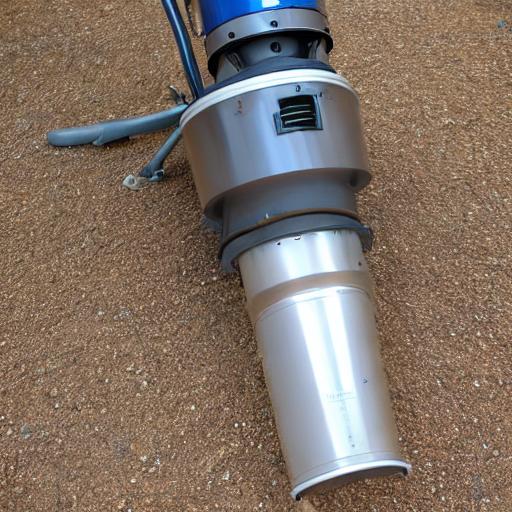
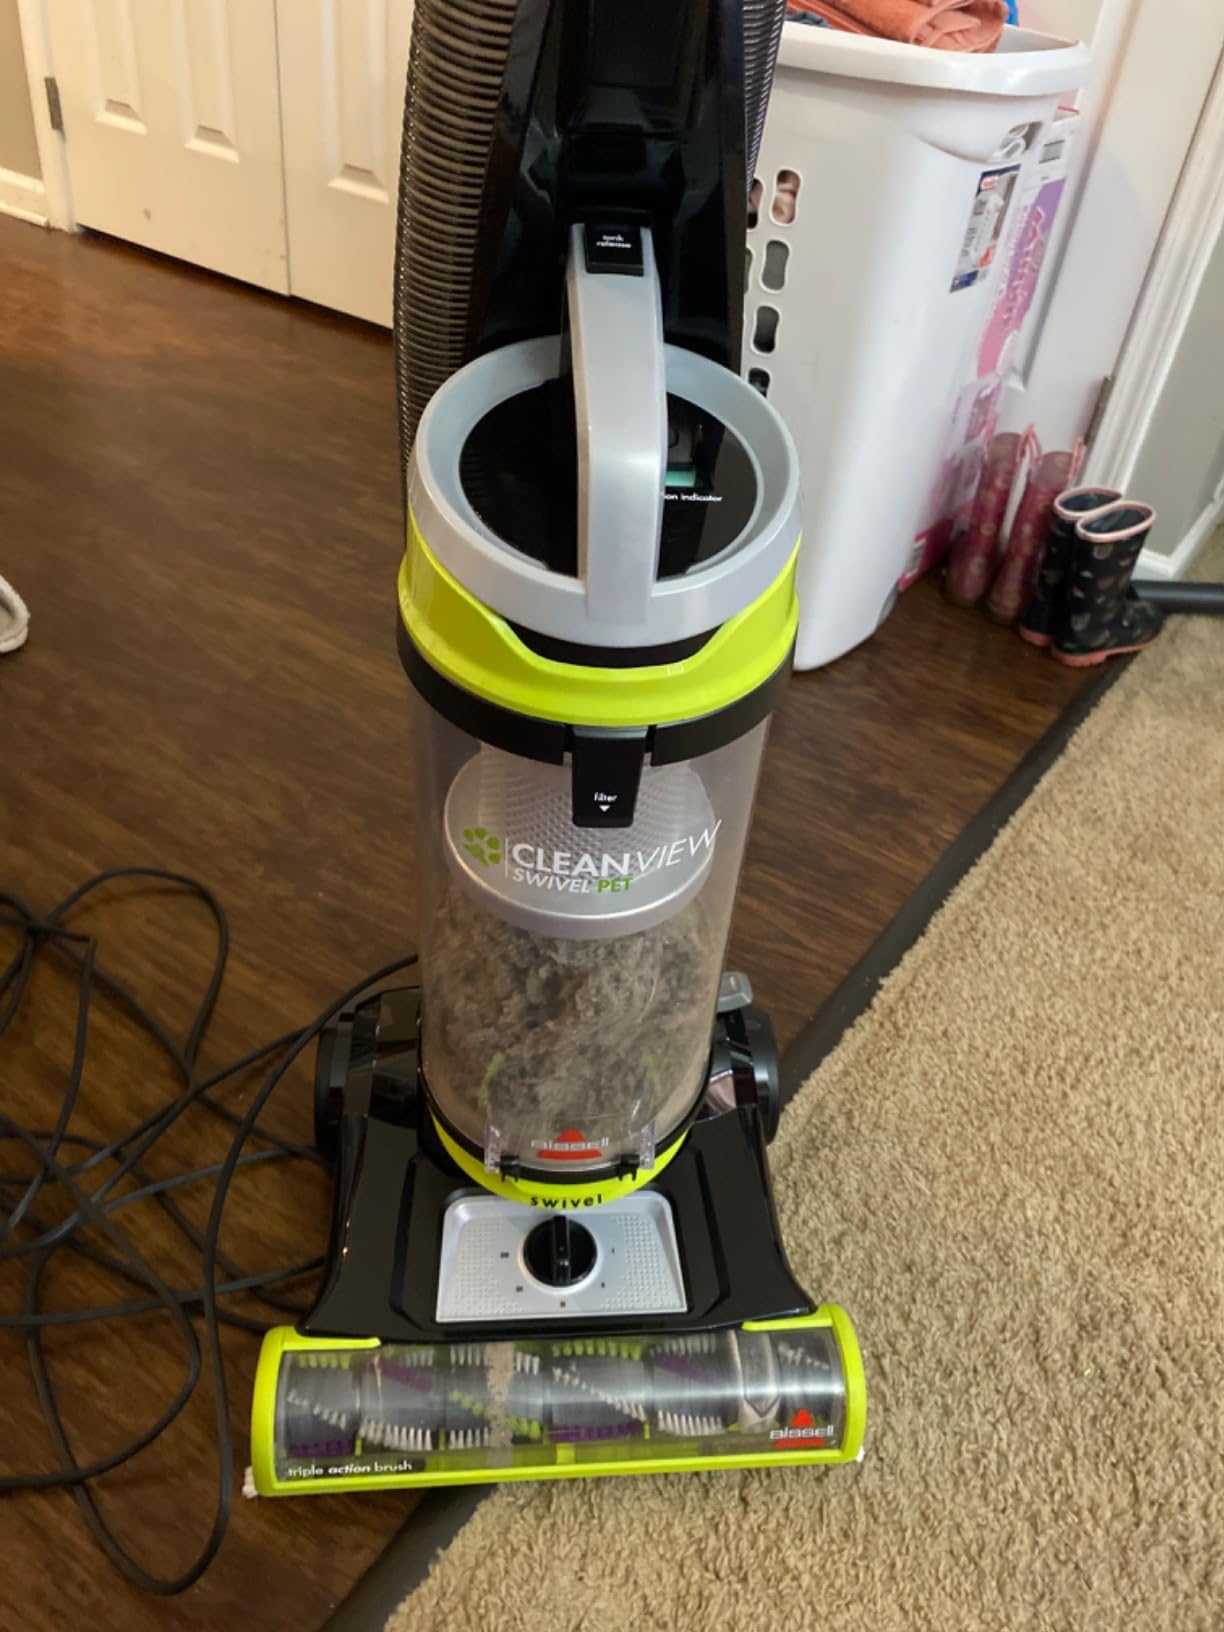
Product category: items_vacuum
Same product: no